Transport in Indonesia

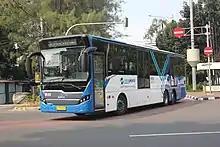
Transjakarta bus rapid transit

Some major cities has urban transit bus service, or a more sophisticated form of bus rapid transit (BRT). There are usually also bus services of various kinds such as the Kopaja in Jakarta. The largest one, Transjakarta system in Jakarta, is the longest bus rapid transit system in the world that boasts some in 13 corridors and 10 cross-corridor routes and carrying 430,000 passengers daily in 2016. Other cities such as Yogyakarta (Trans Jogja), Surabaya (Suroboyo Bus & Trans Semanggi Suroboyo), Palembang, Bandung (Trans Metro Pasundan), Surakarta (Batik Solo Trans), Denpasar, Pekanbaru, Semarang (Trans Semarang), Makassar, Bogor, and Padang also have BRT systems in place without segregated lanes.